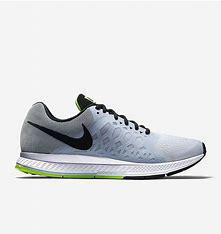
Brand: Nike
Model: Pegasus 41